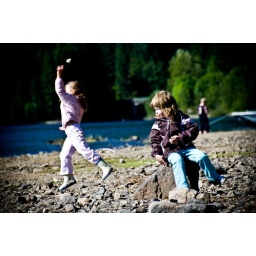
They're not in a glass house, so it's okay (this once) to throw stones